Describe the emotion expressed in this image:  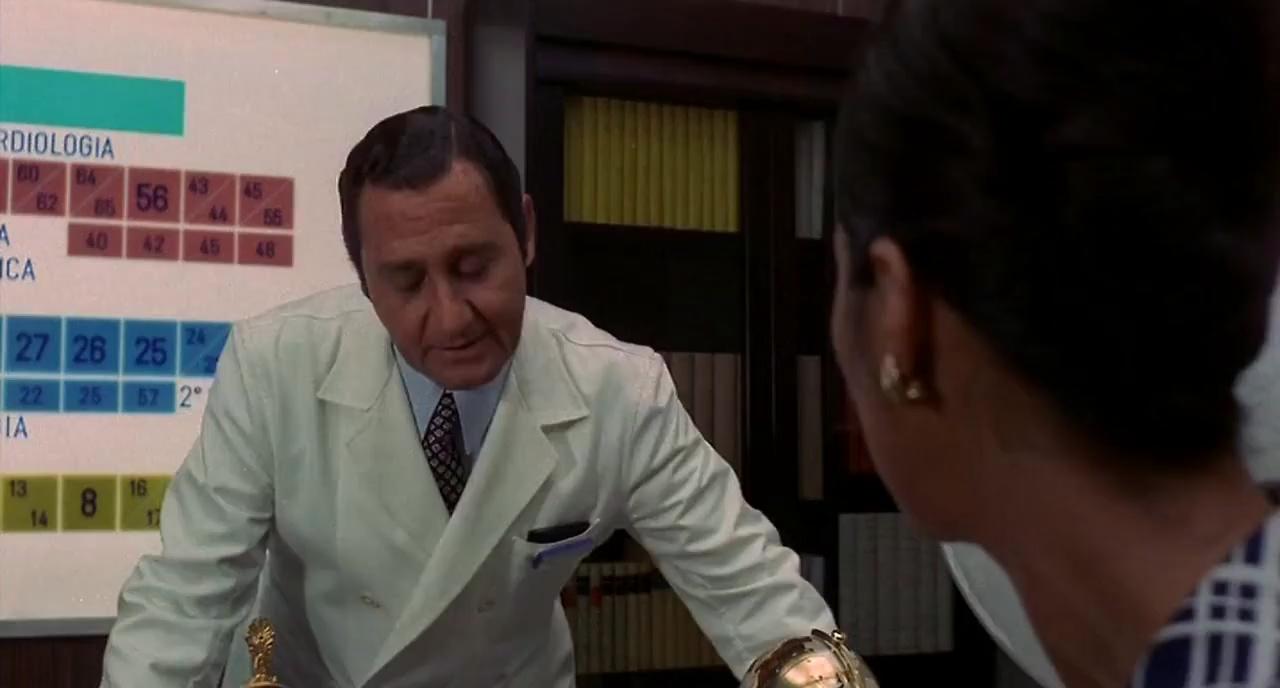
This person displays Suffering, valence and arousal with low intensity.